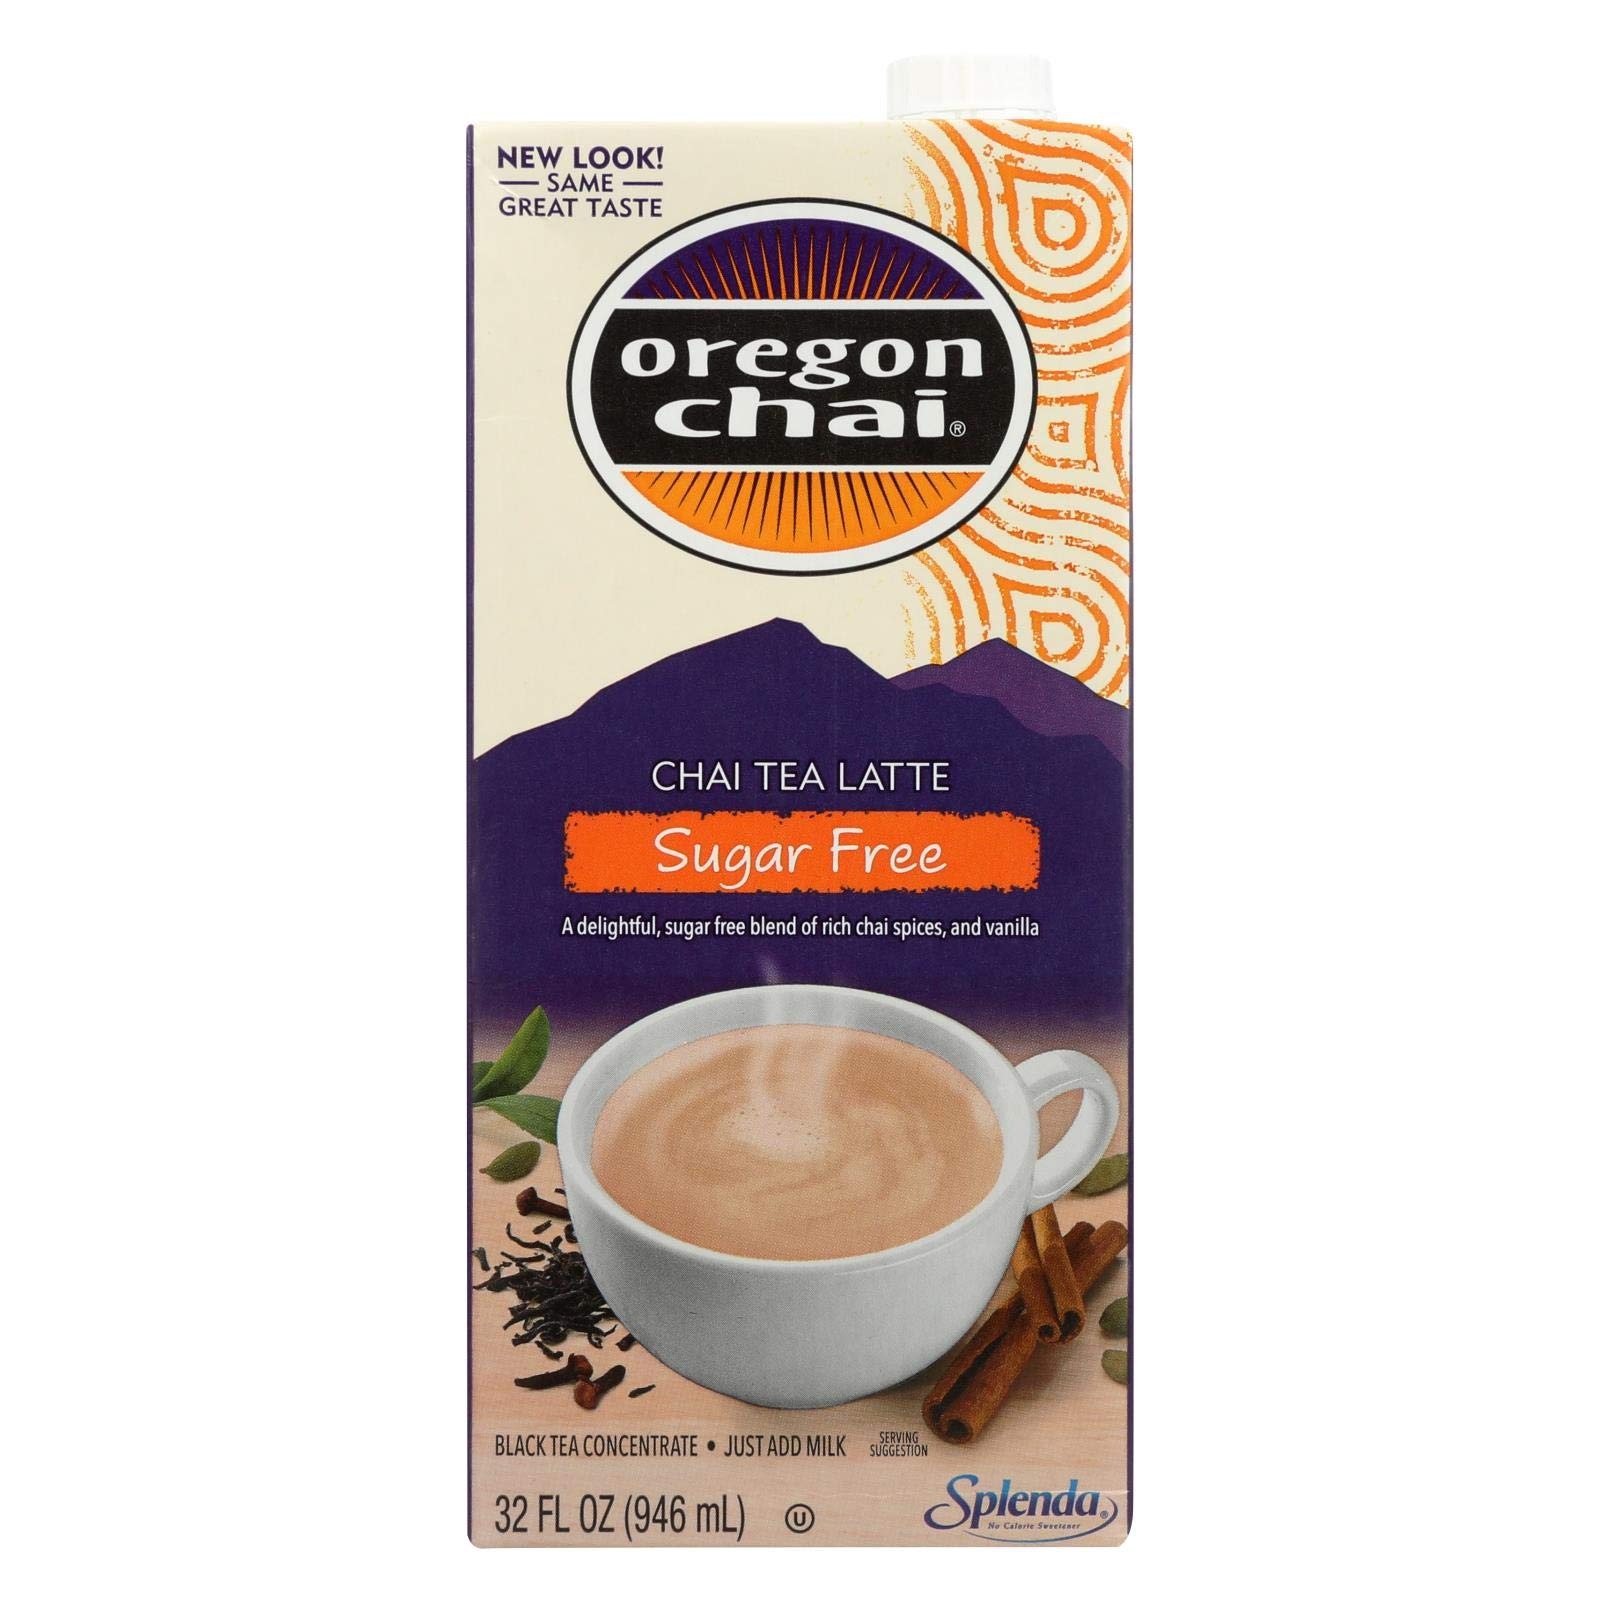
Item Name: Oregon Chai, Sugar Free Original Chai Tea Latte Concentrate, 32 fl oz
Bullet Point 1: 100% natural ingredients
Bullet Point 2: Shake well. Refrigerate once open.
Bullet Point 3: Zero calories, gluten free, sugar free, Kosher
Value: 32.0
Unit: Fl Oz

Price: 4.76